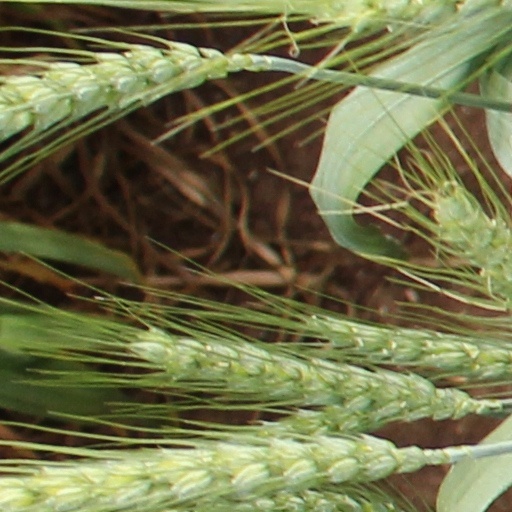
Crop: wheat